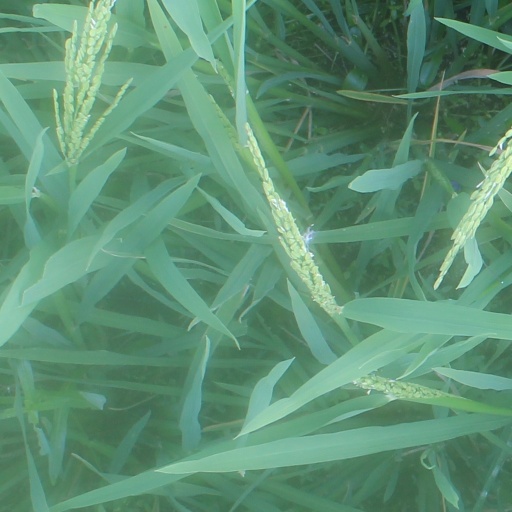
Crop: rice